George Washington University School of Medicine & Health Sciences

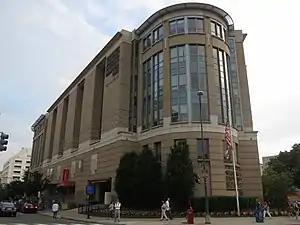
The George Washington University Hospital.

Admission to the School of Medicine and Health Sciences is the most competitive of the George Washington University's graduate programs. For the 2022-2023 application cycle which matriculated its class of 2026 in the fall of 2022, about 181 accepted students matriculated out of a competitive pool of 15,216 applicants who all applied to The George Washington University School of Medicine and Health Sciences M.D. Program. Of the 15,216 applicants, only about 800 were interviewed, and just over 300 students were accepted with 181 matriculating.